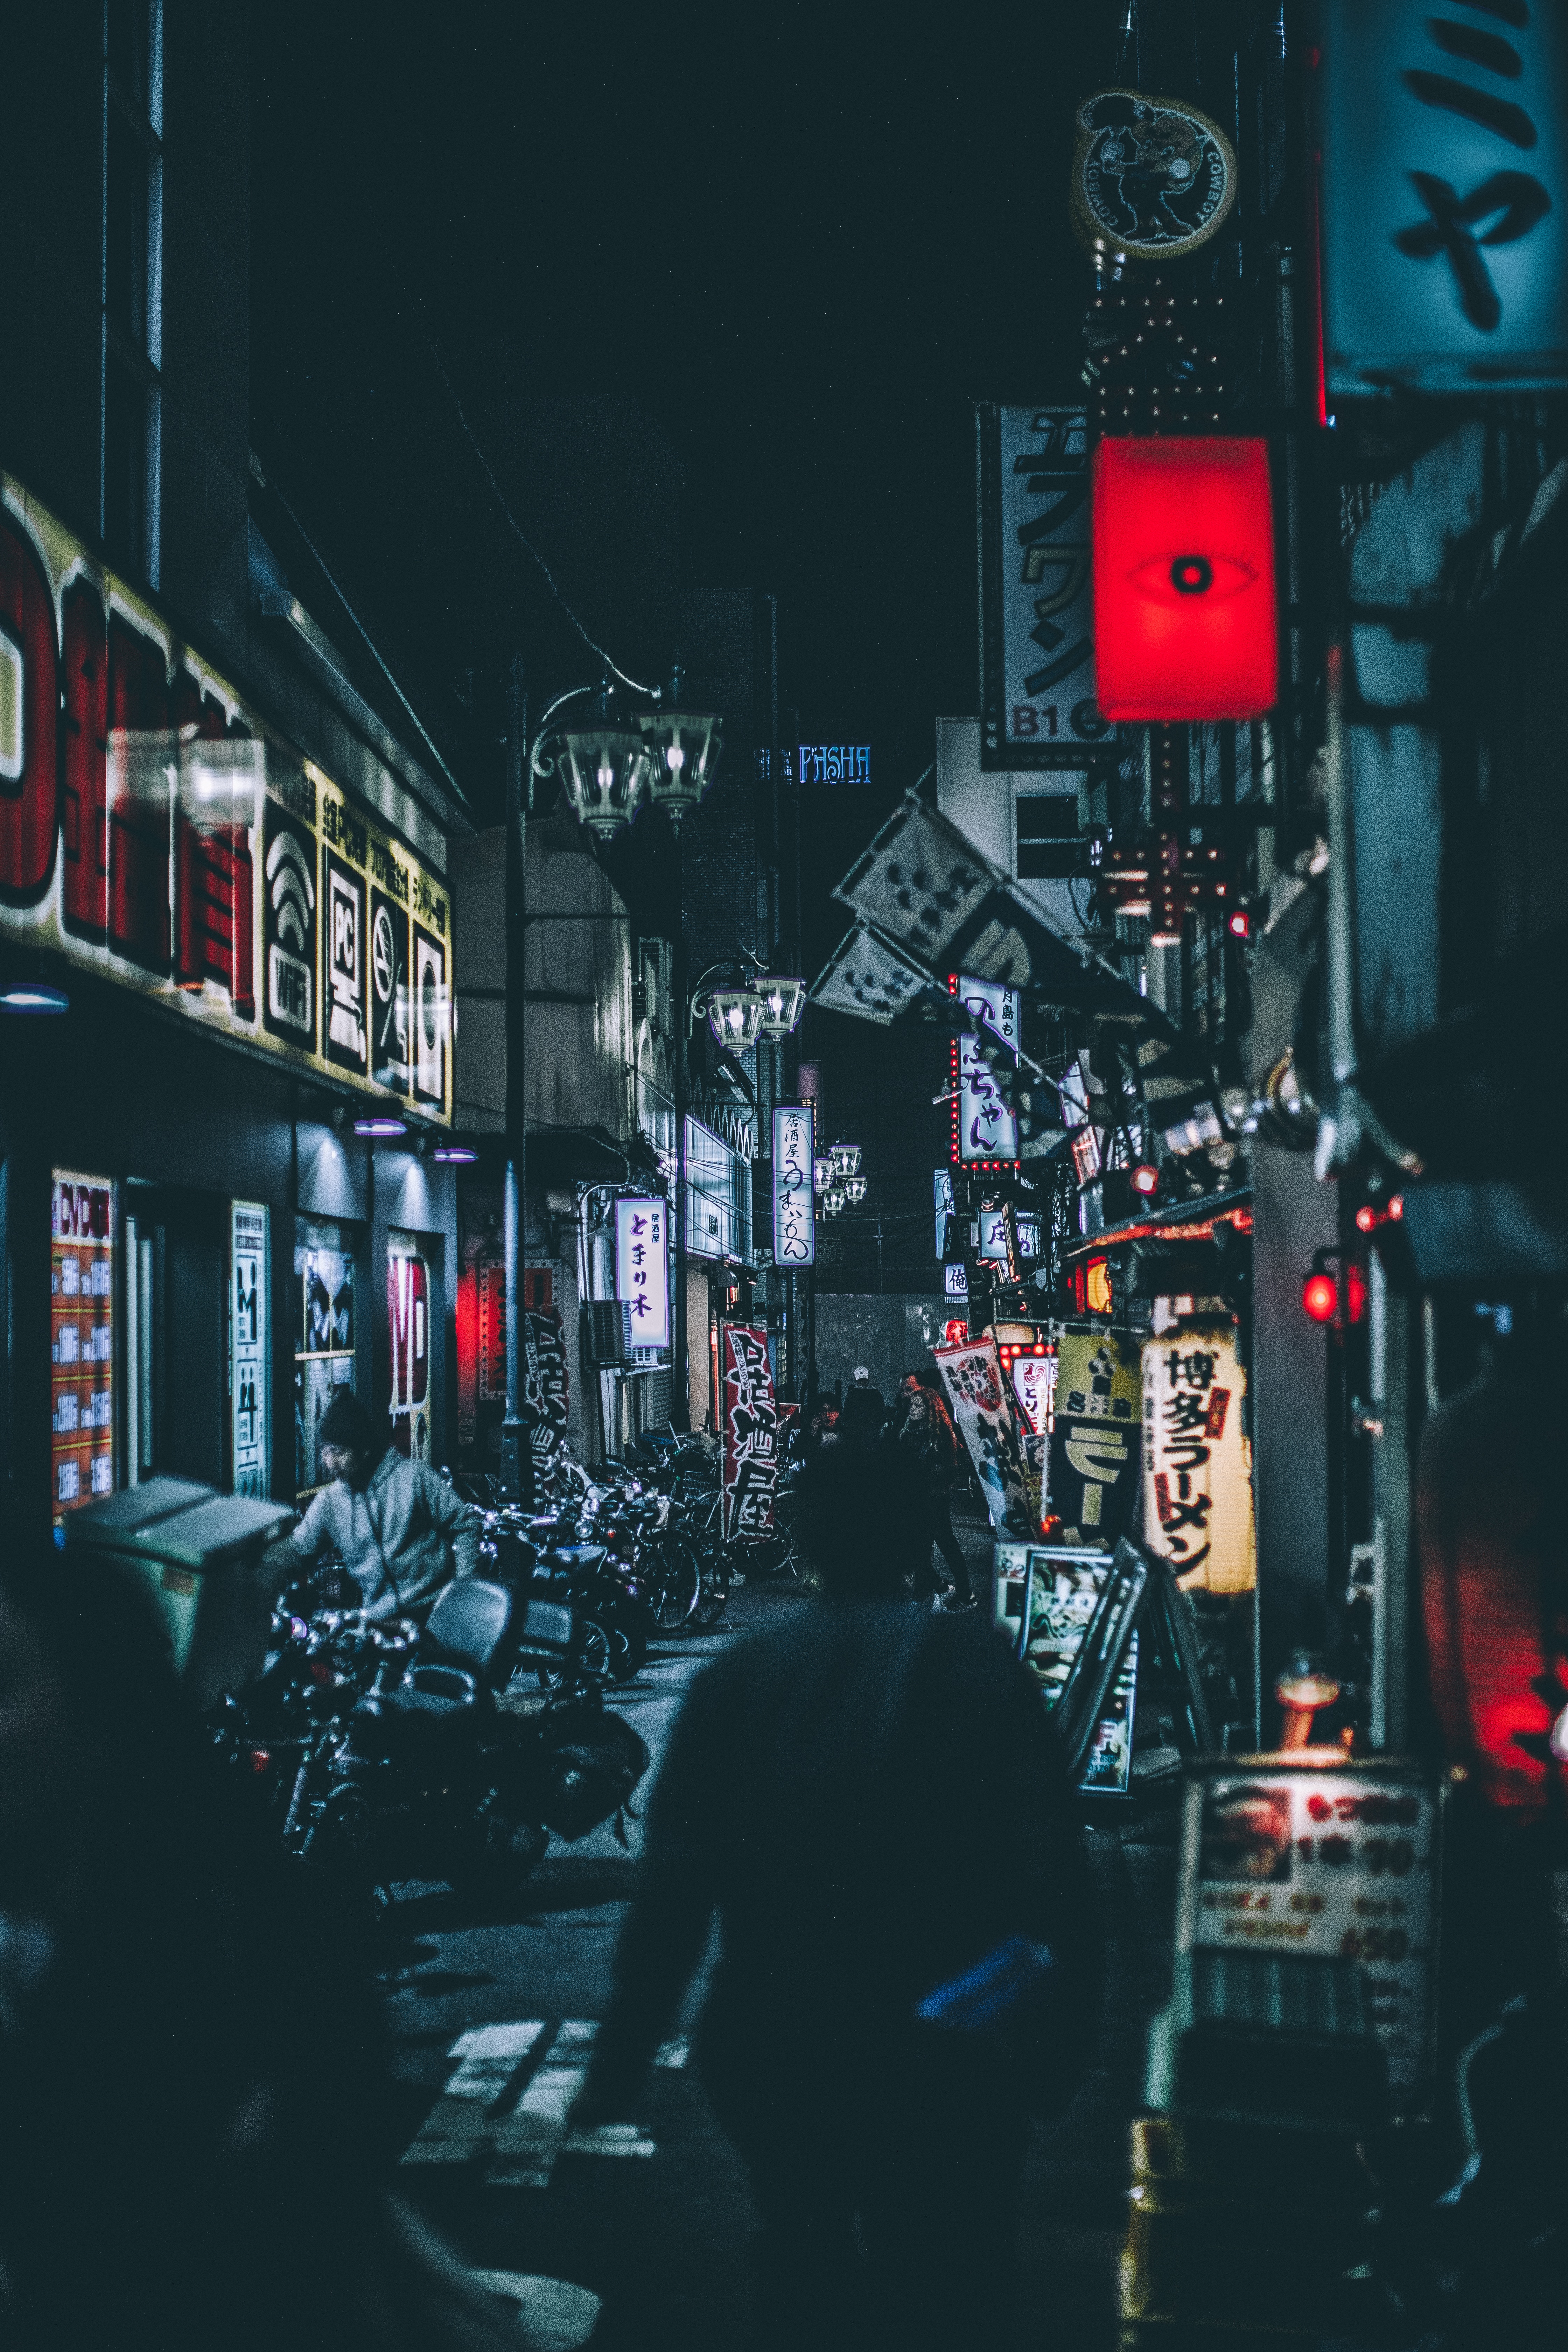
street, night, city, sign, evening, darkness, motorbike, neon, cool image, cool photo, midnight, metropolis